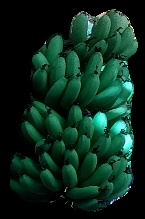
Variety: pachbale
Grade: grade1